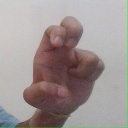
अक्षर: अ